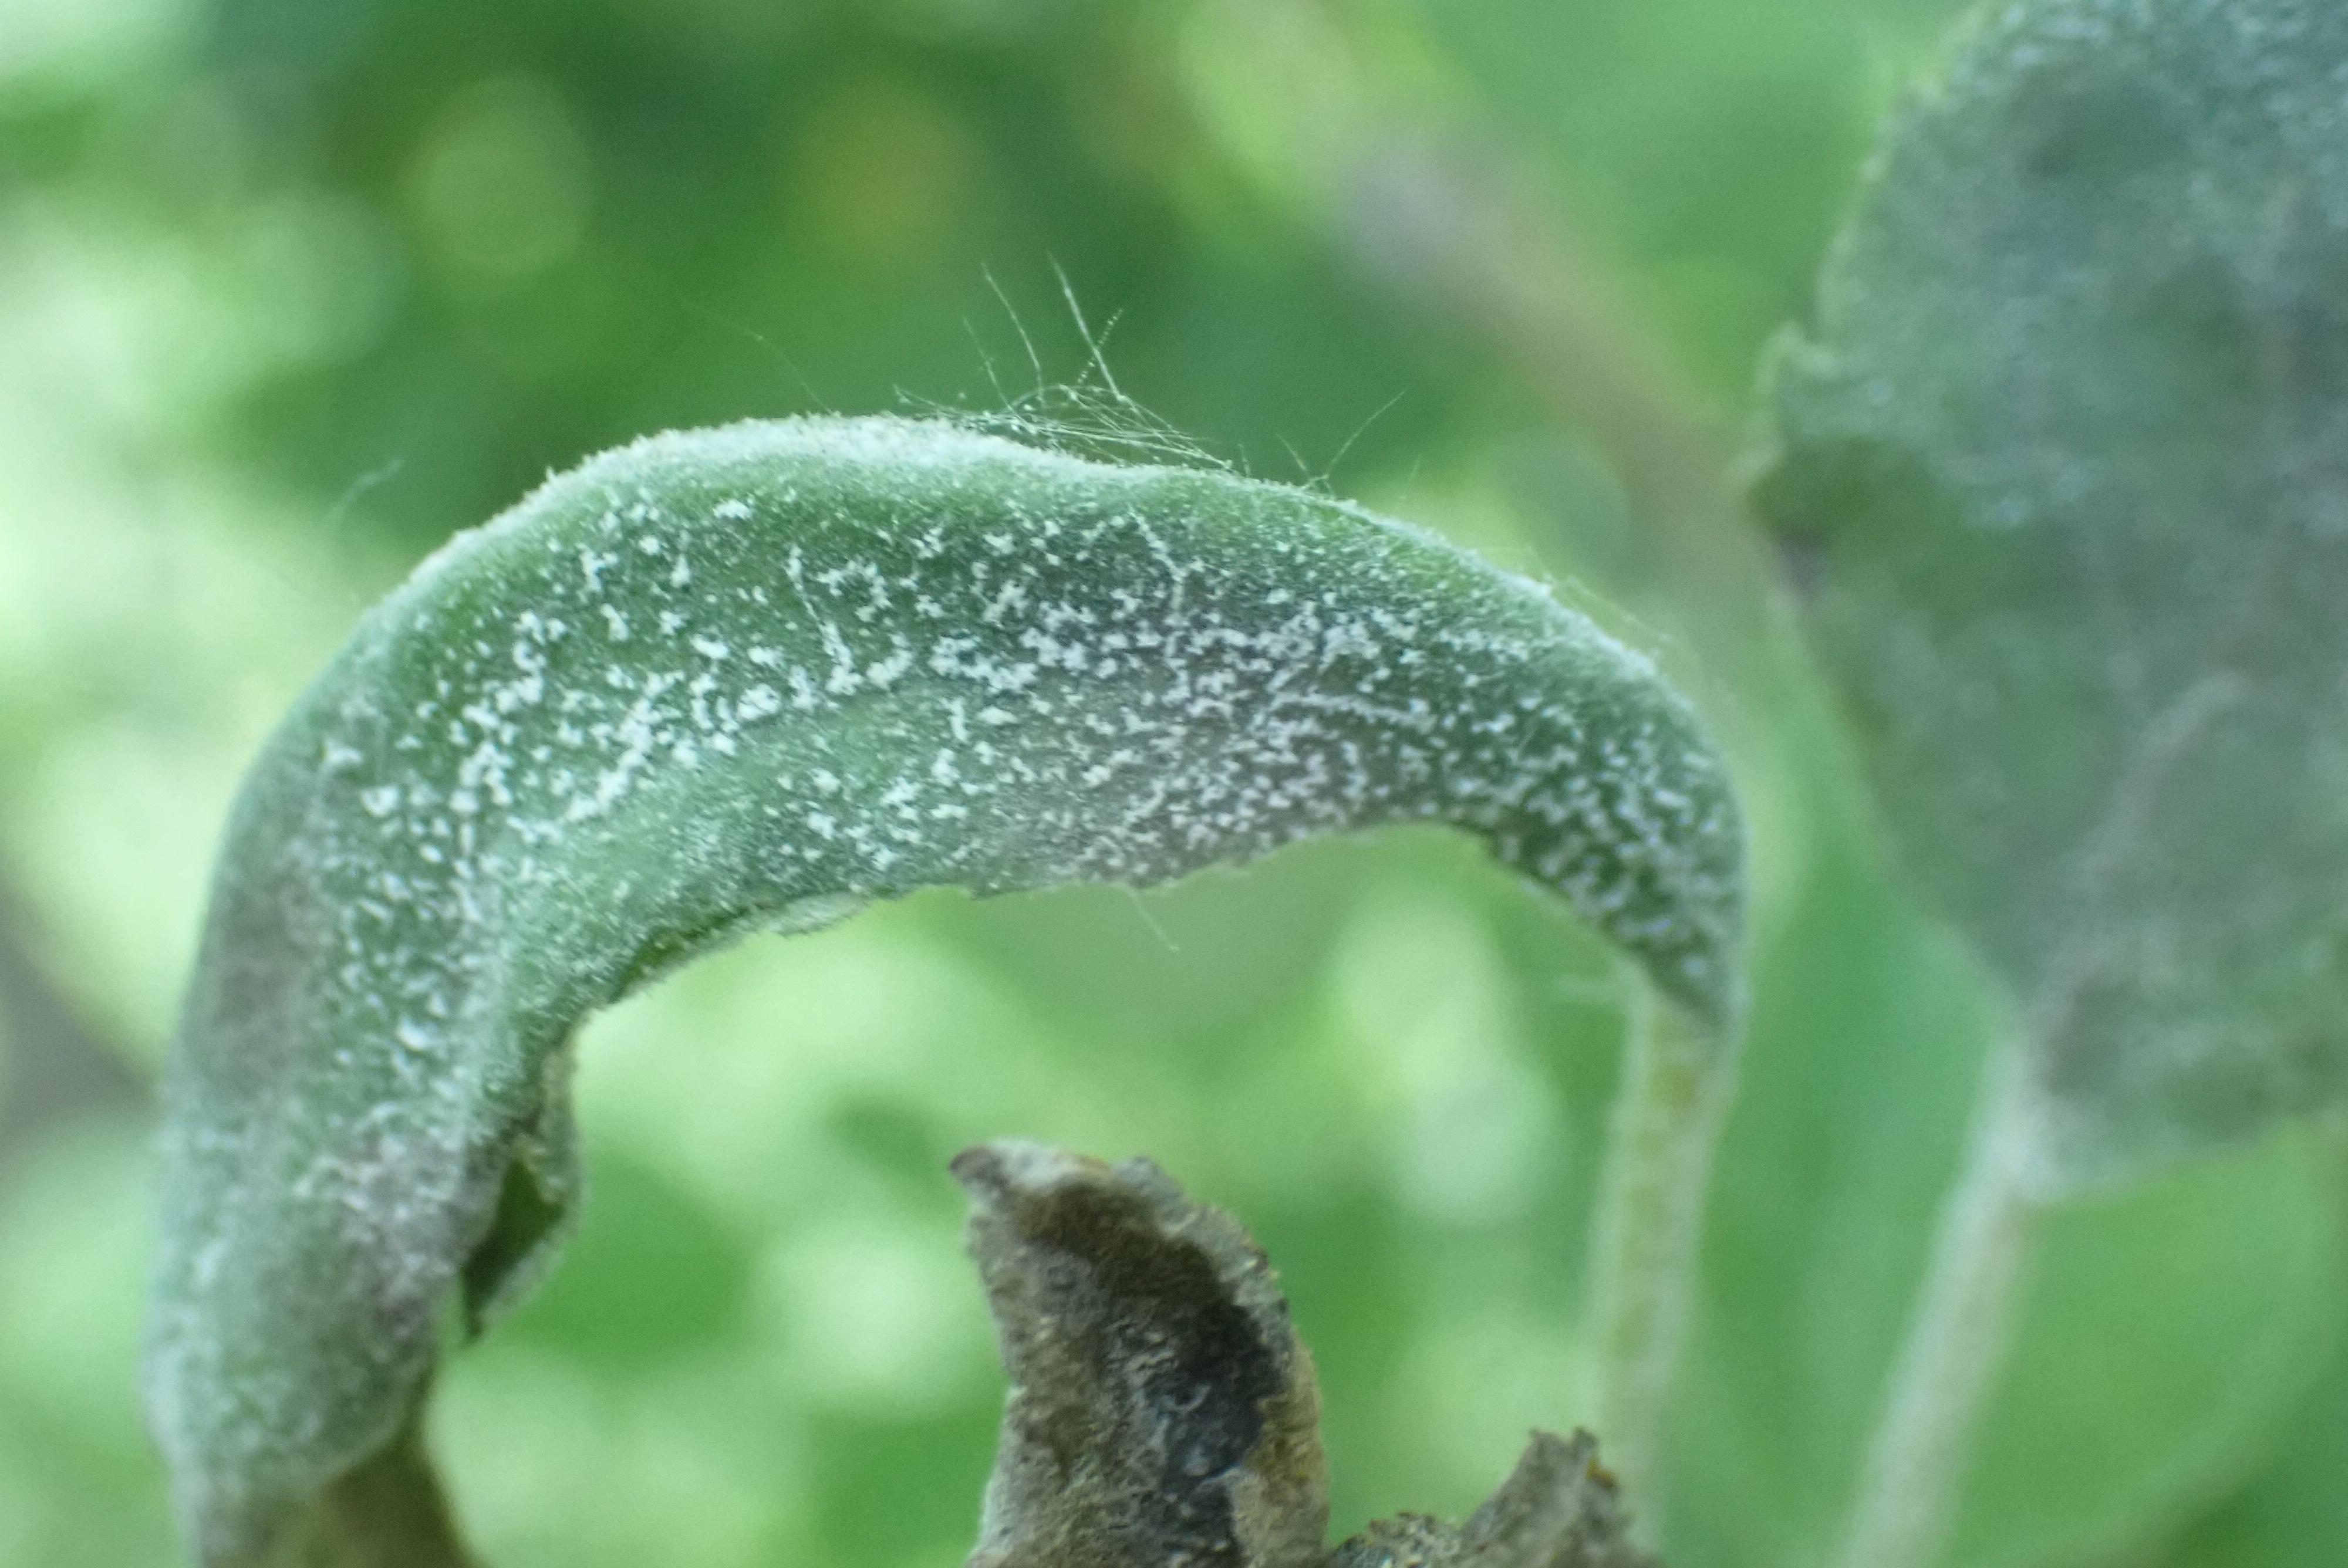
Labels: powdery_mildew